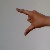
The image shows a hand gesture representing the letter 'Z' in Indian Sign Language.